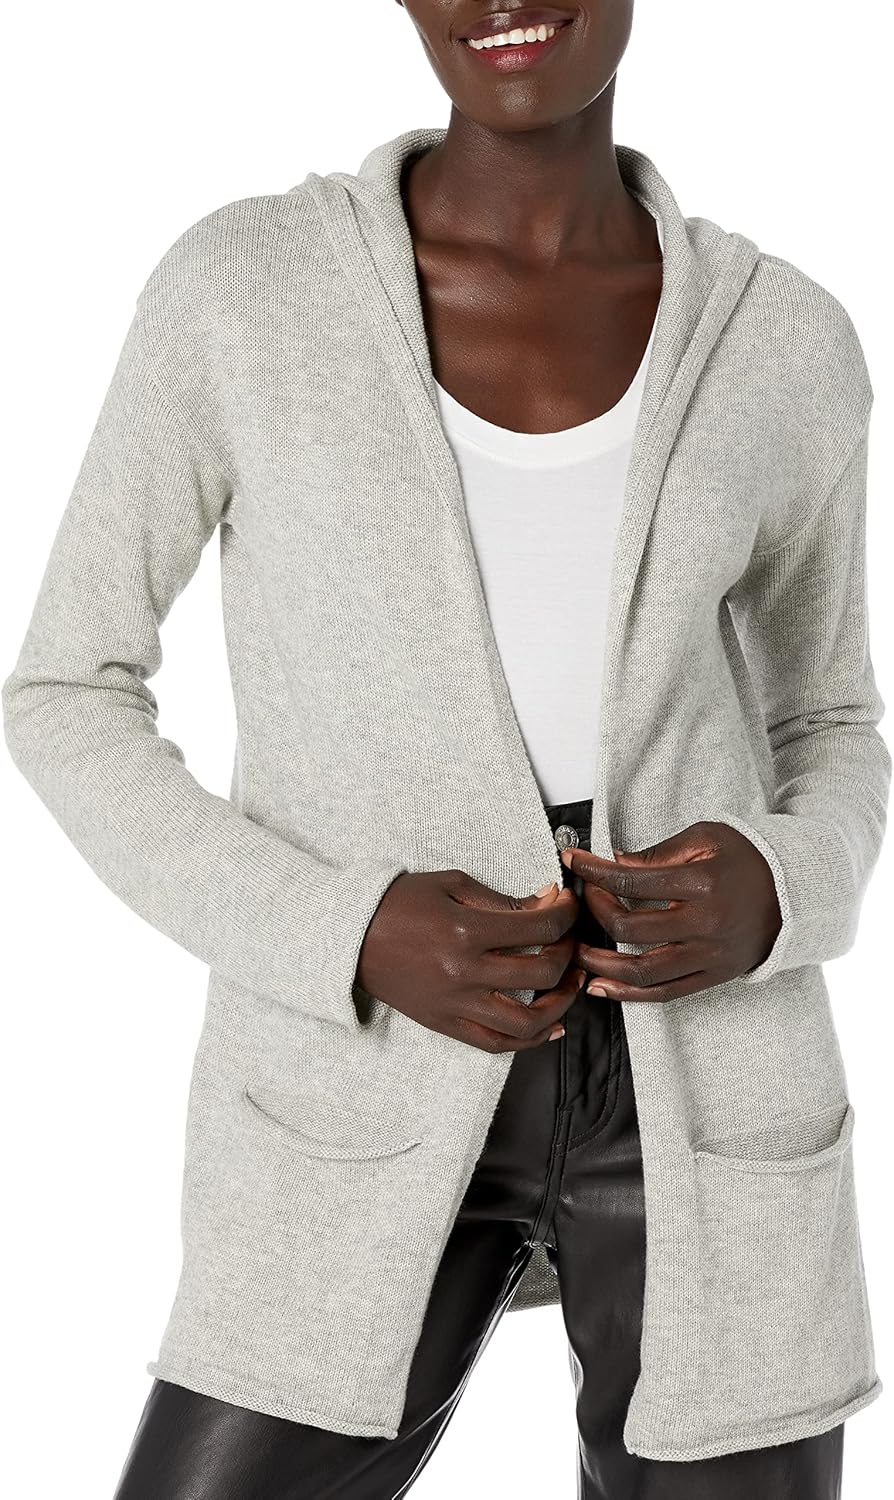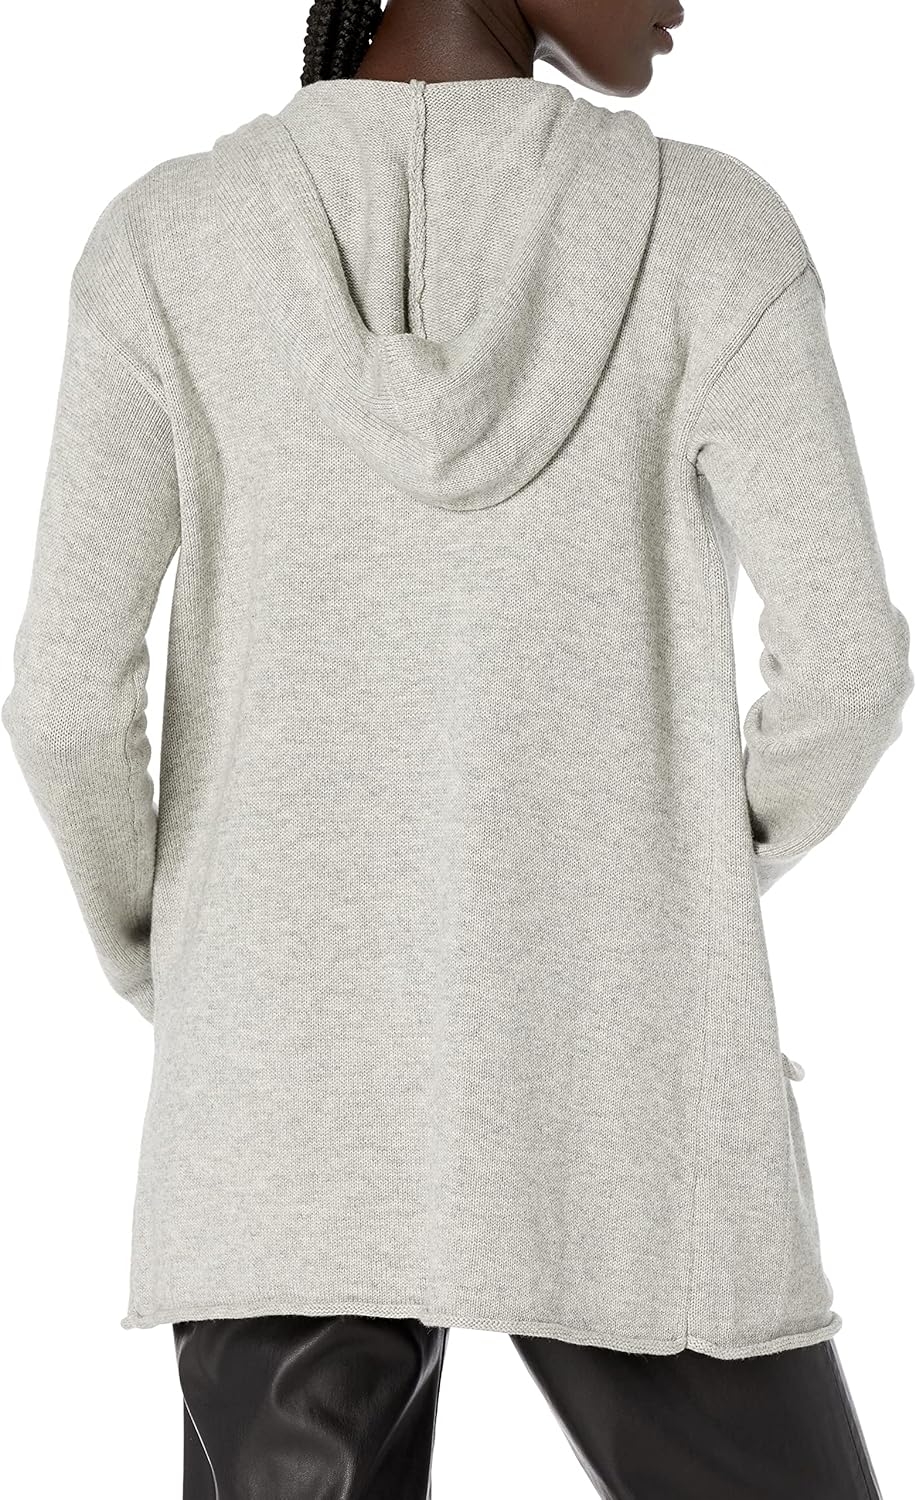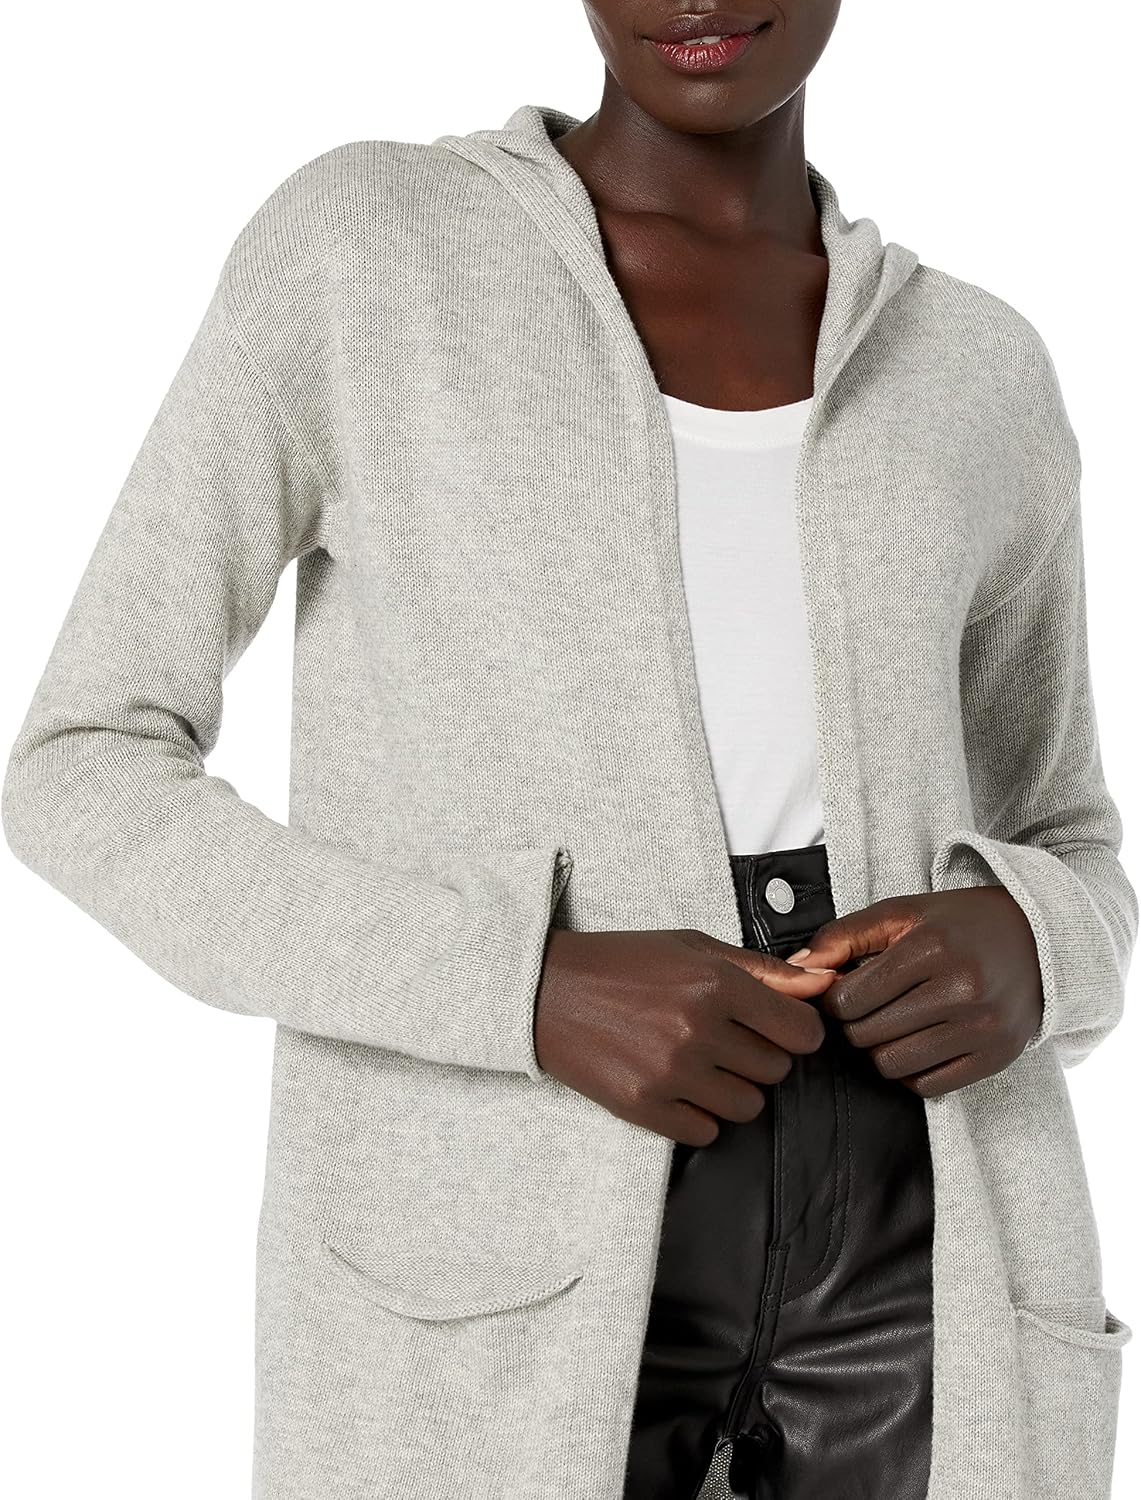
Cable Stitch Women's Hooded Cardigan
Category: AMAZON FASHION
This hooded, tunic length cardigan is perfect for layering. Medium weight knit. Long sleeves with pockets. Cardigan length measures 28.5" from shoulder to hem for size Small. Model has 32" bust, 23" waist, and 35" hips. She is 6'0" and wearing a size Small.
Features: 60% Cotton, 30% Nylon, 10% Wool | Imported | Hand Wash Cold, Dry Flat | This hooded, tunic length cardigan is perfect for layering. Medium weight knit. Long sleeves with pockets. | Cardigan length measures 28.5" from shoulder to hem for size Small | Cable Stitch offers a collection of classic, easy-to-wear sweaters, knits, and dresses with outfit-making details.